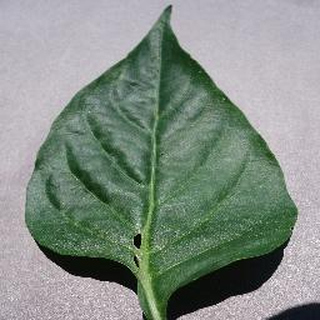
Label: healthy_bell_pepper